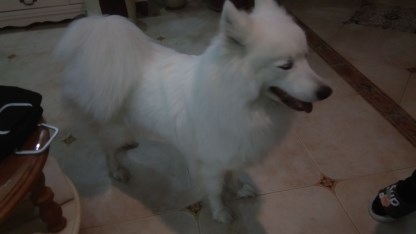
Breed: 2192-n000088-Samoyed